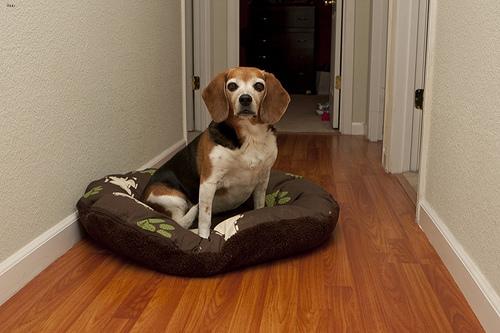
Breed: beagle